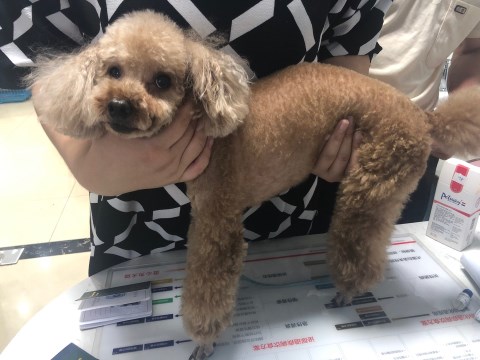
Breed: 2925-n000114-toy_poodle